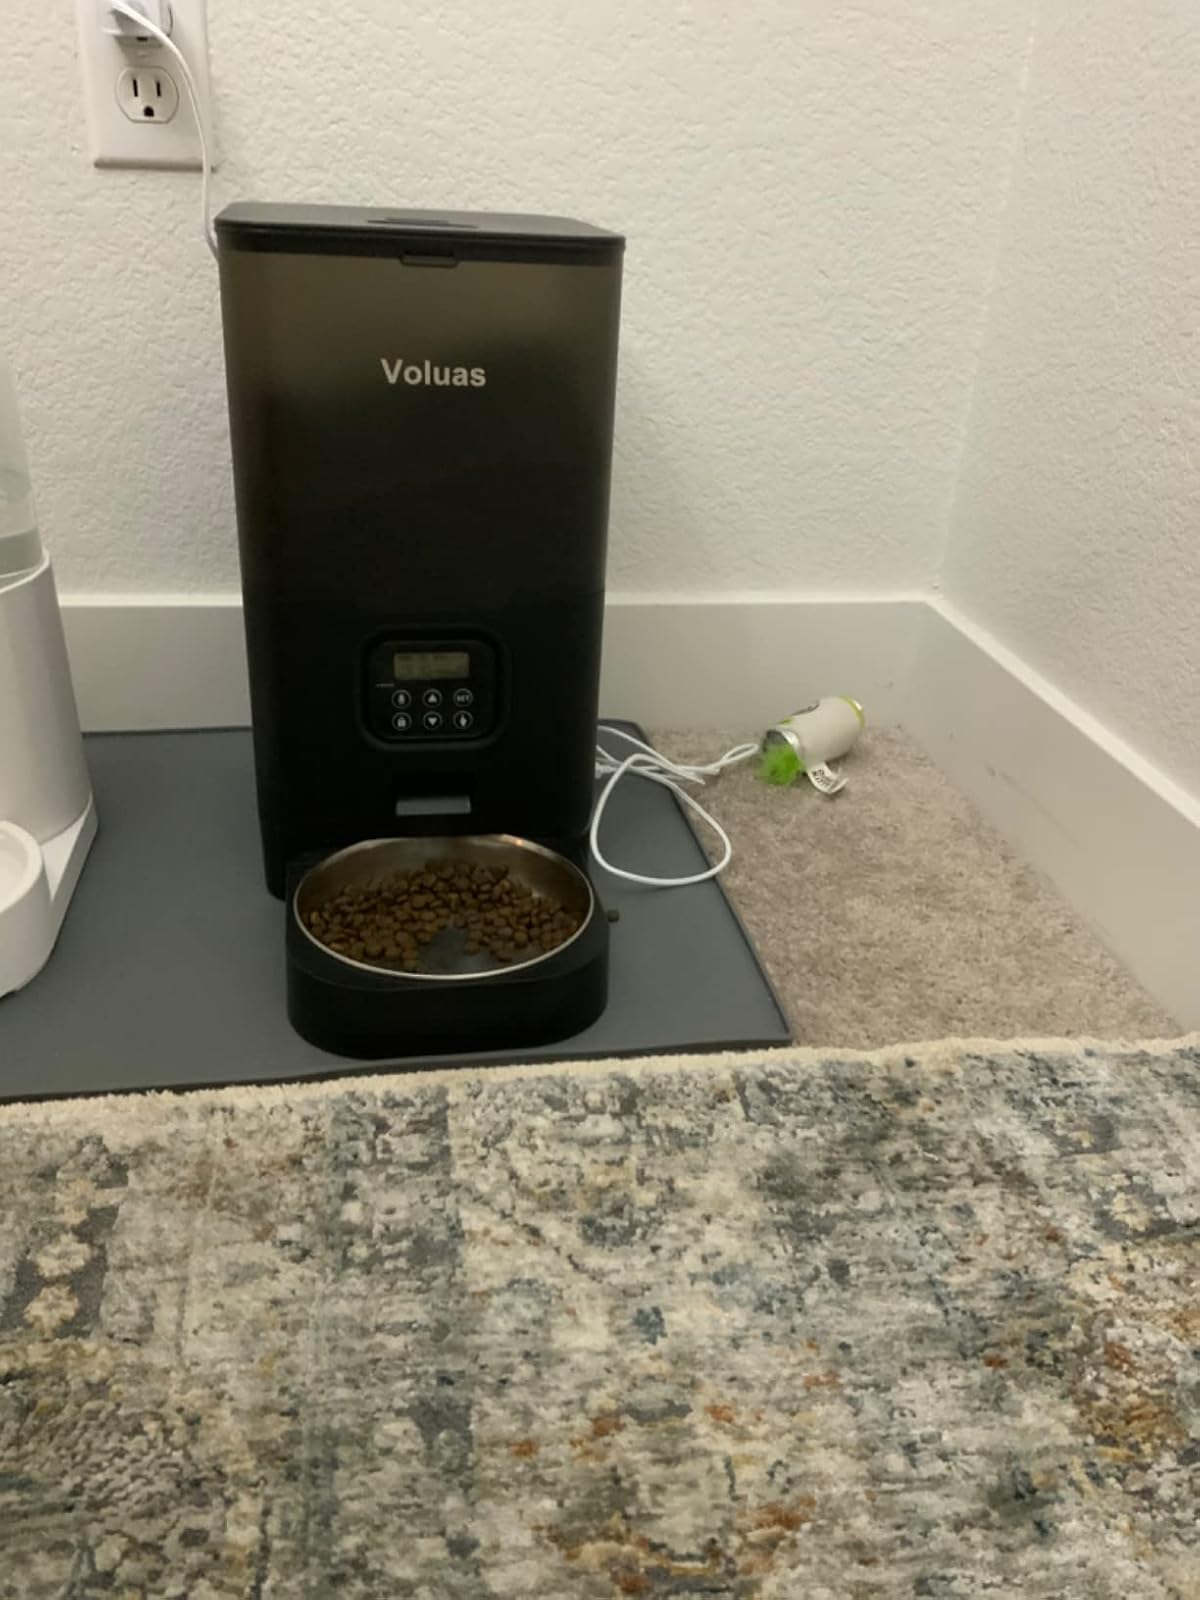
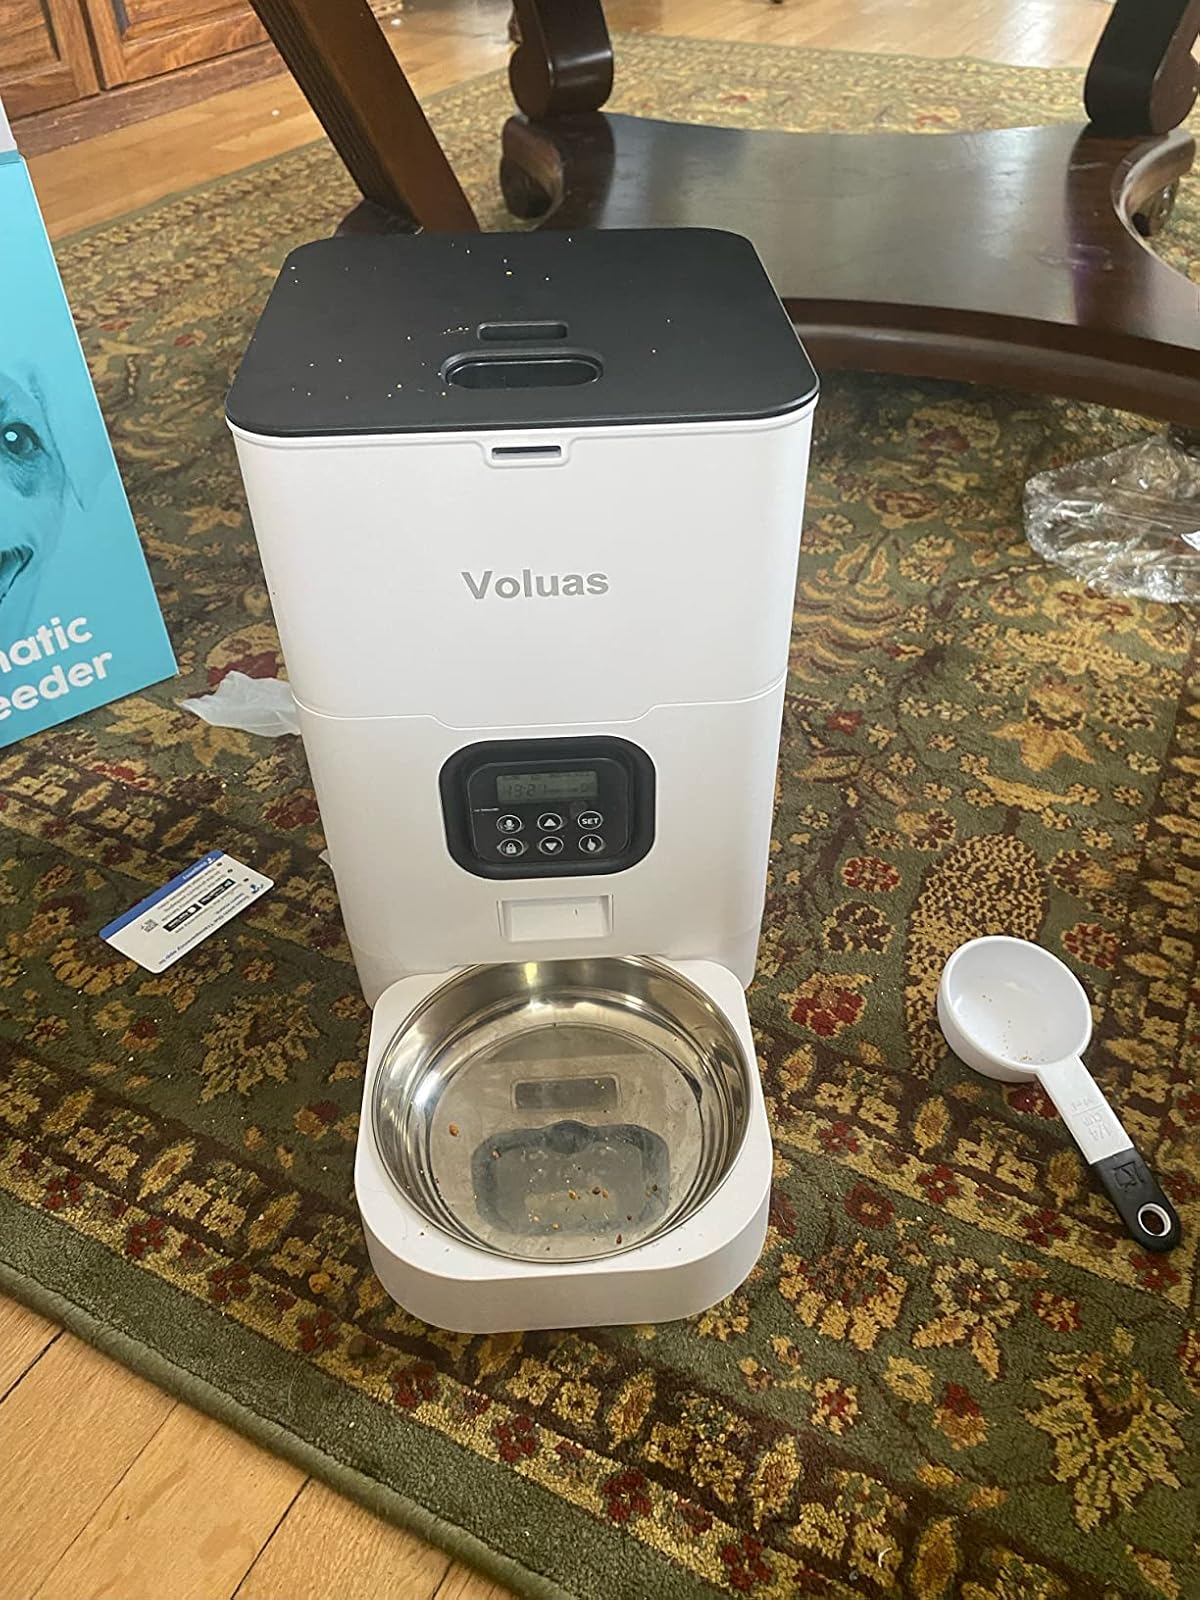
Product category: items_feeder
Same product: no